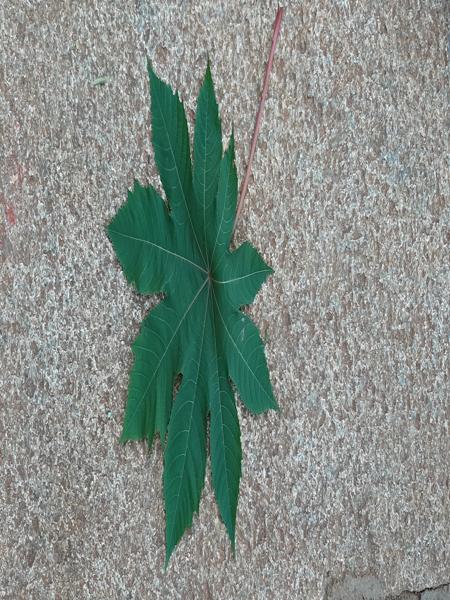
Plant: Castor